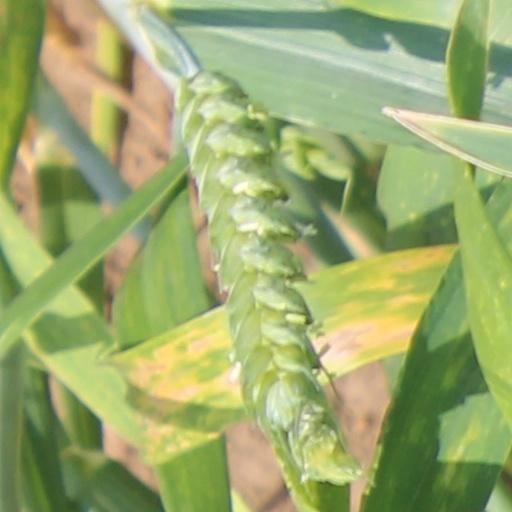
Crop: wheat